Govind Ballabh Pant Social Science Institute

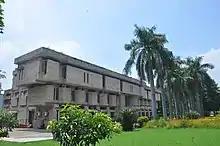
Govind Ballabh Pant Social Science Institute

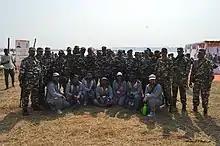
Kumbh Mela 2019 - GBPSSI students helping the UP Police and Military (Kumbh SevaMitra)

The G. B. Pant Samajik Vigyan Sansthan (Social Science Institute) was set up at the initiative of the government of Uttar Pradesh. Pd. Kamalapati Tripathi, the then chief minister of UP wrote a letter to Shri S. Nurul Hasan, Education Minister, Government of India, in 1972, expressing the desire of the government of UP to set up an Institute for Social Science Research at Allahabad (Prayagraj). The proposal was backed by two subsequent chief ministers of the state.